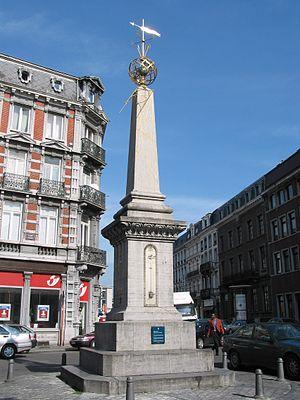
Mons (Belgique), le monument érigé en mémoire de Jean-Charles Houzeau de Lehaie et son cadran solaire multiface (XIXe siècle).
Jean-Charles Hippolyte Joseph Houzeau de Lehaie est un astronome et journaliste belge.